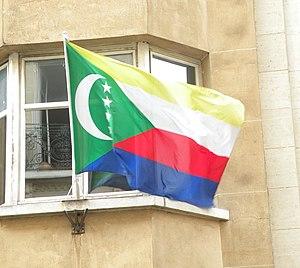
Drapeau de l'union des Comores sur l'ambassade à Paris.